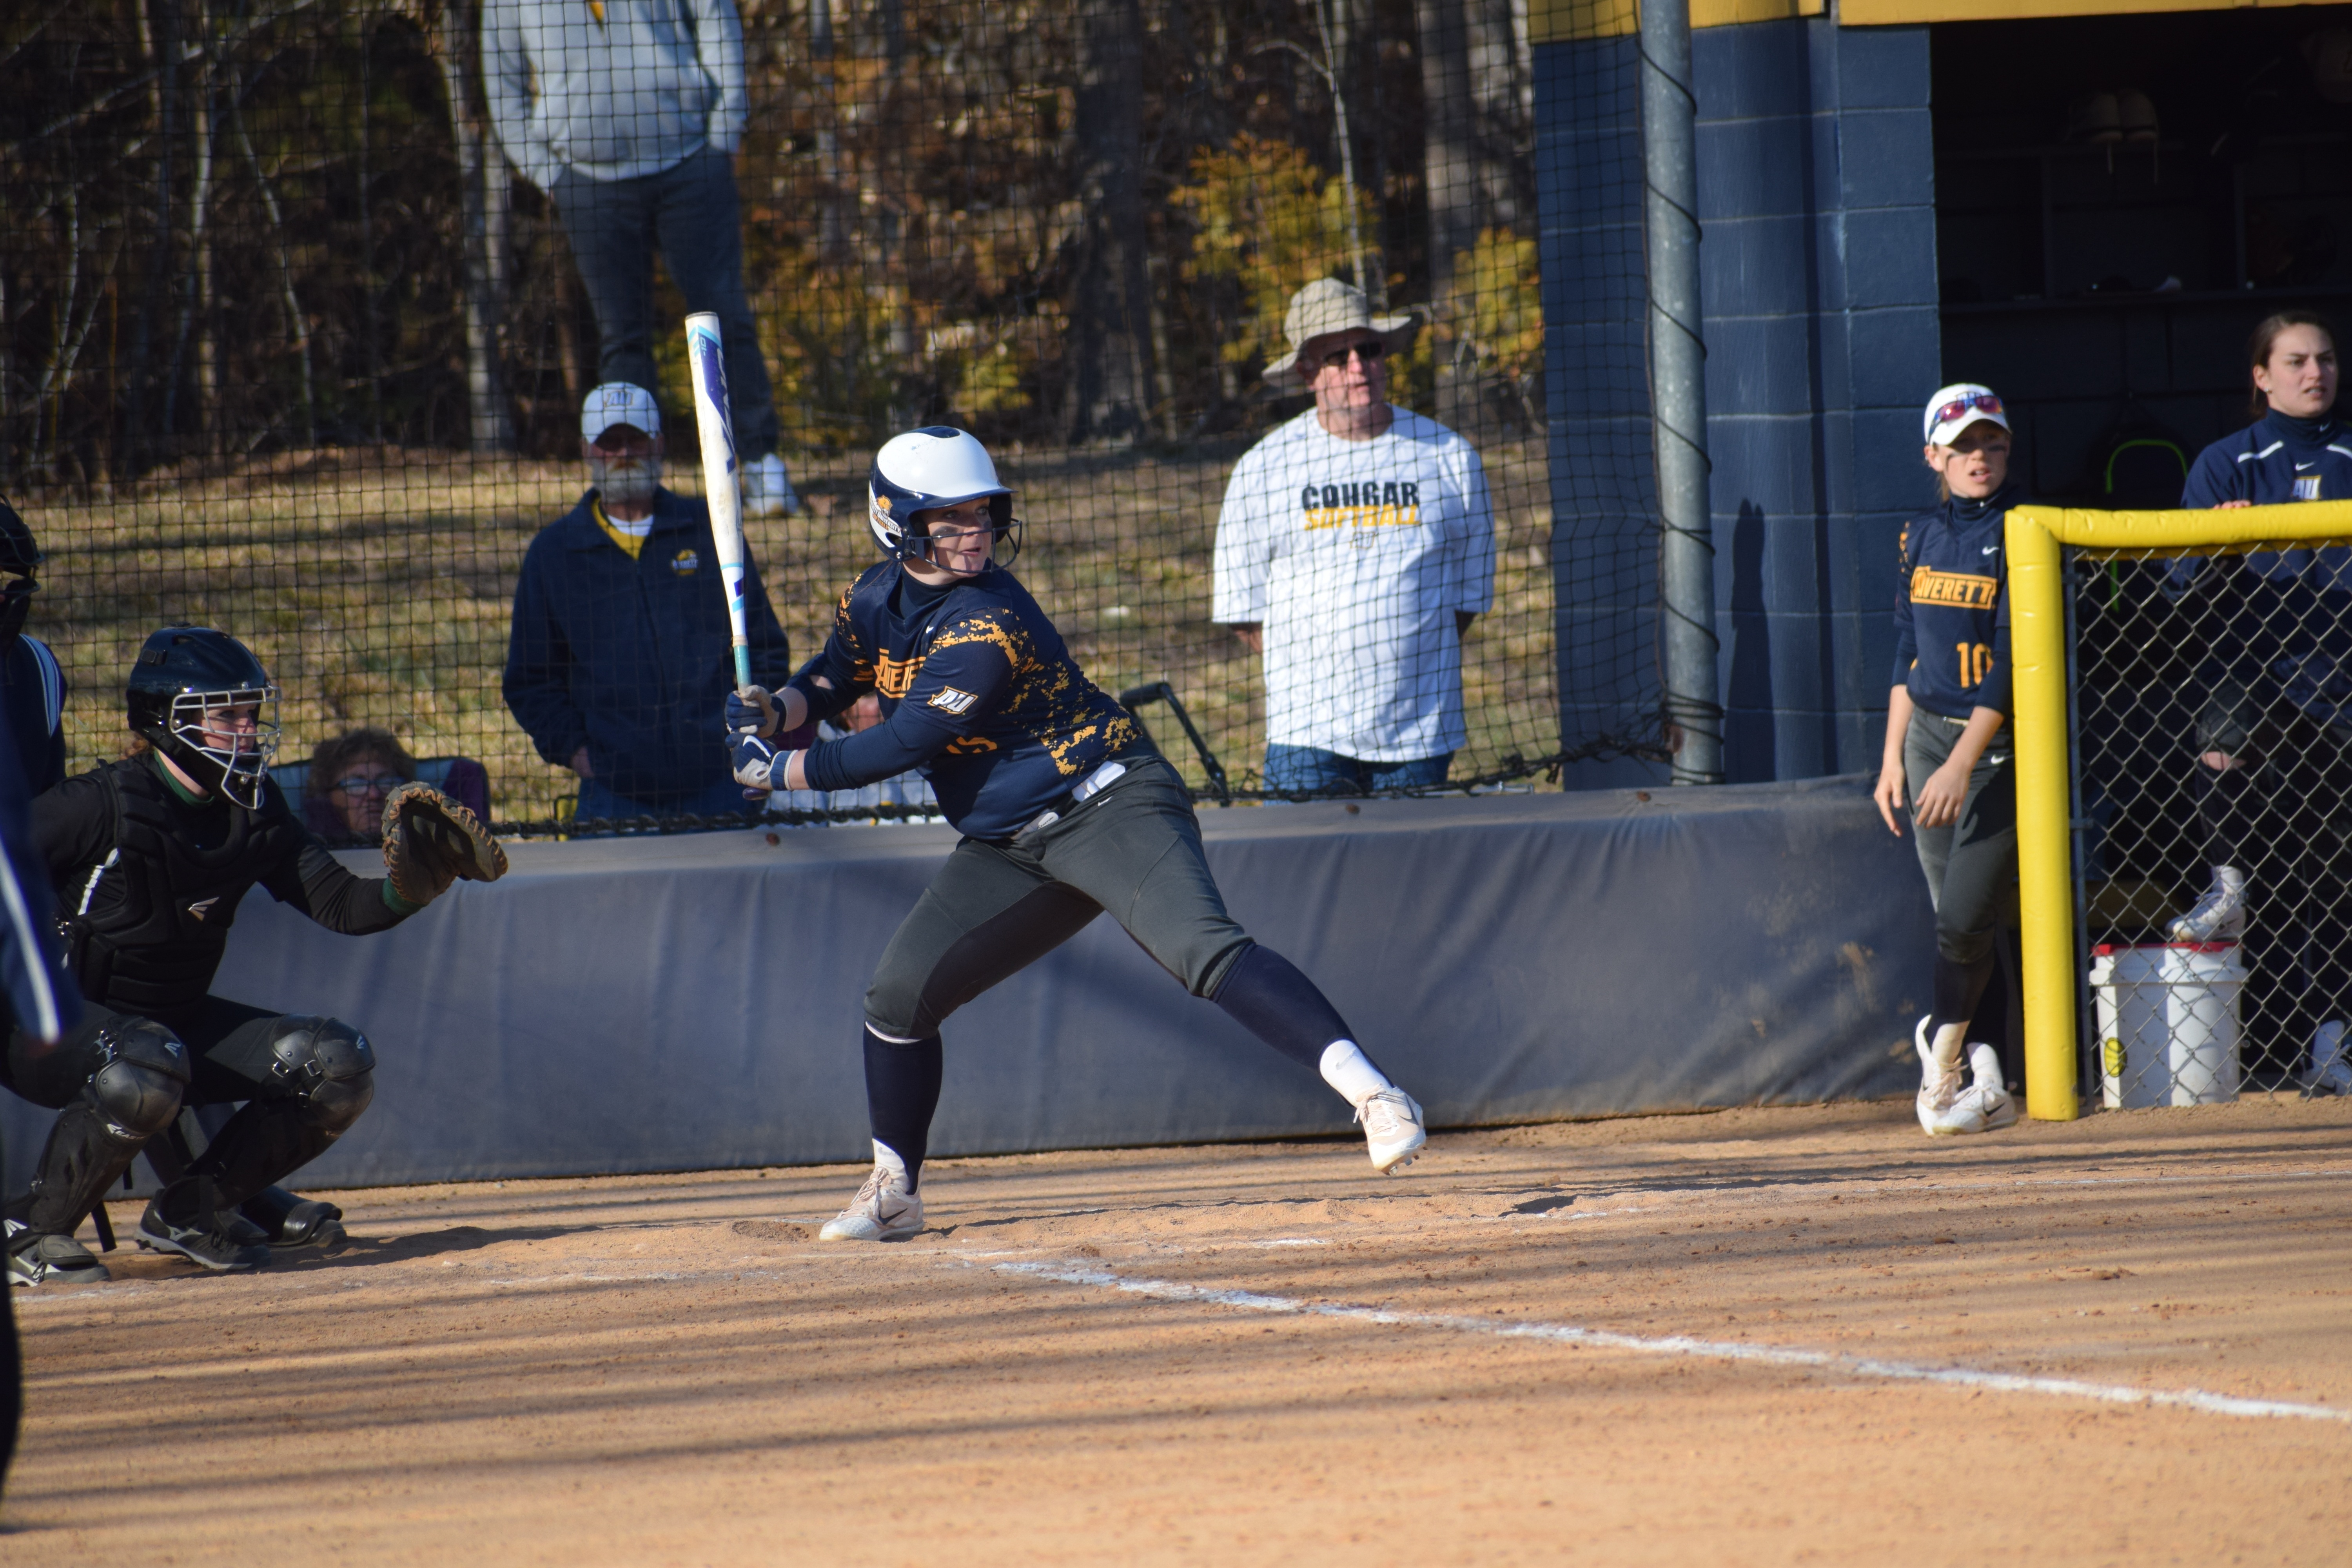
baseball, player, team, sports, athlete, tournament, softball, ball game, team sport, competition event, bat and ball games, college softball